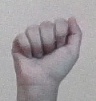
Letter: saad